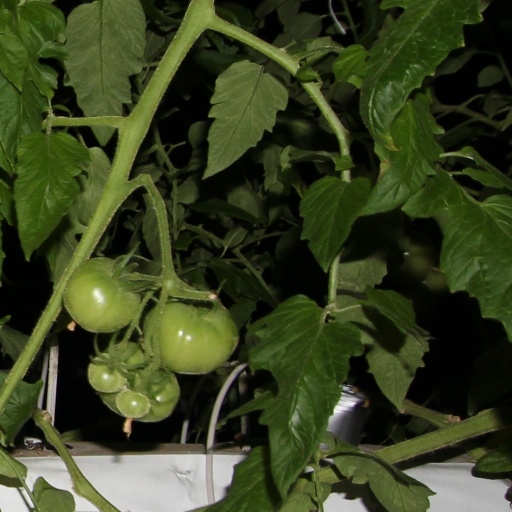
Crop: tomato